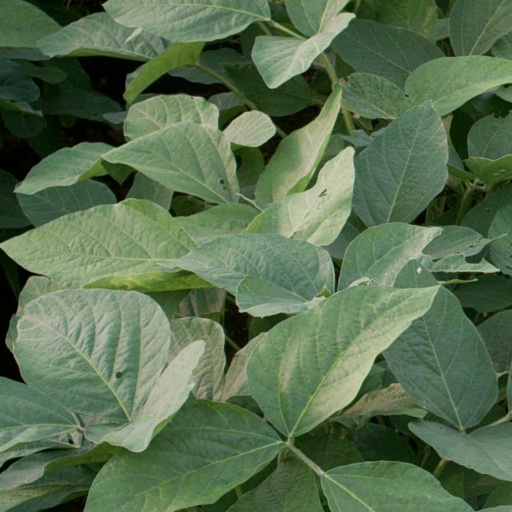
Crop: soybean